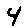
Label: 4